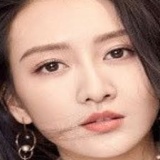
diễn viên Vương Âu